Water resources management in the Dominican Republic

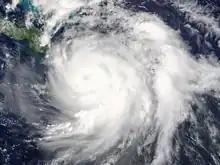
Hurricane Matthew reached a category 4 hurricane in October 2016 making landfall in the Dominican Republic

The Dominican Republic faces increasing climate-related challenges, including more frequent extreme weather events, shifting rainfall patterns, and rising temperatures. Flooding has become more common, often occurring outside of extreme storms, while environmental degradation and deforestation have intensified disaster risks. These changes threaten infrastructure, agriculture, and water resources, limiting adaptation options and increasing economic instability. Strengthening climate resilience through improved disaster preparedness and sustainable resource management is essential to mitigating future risks.